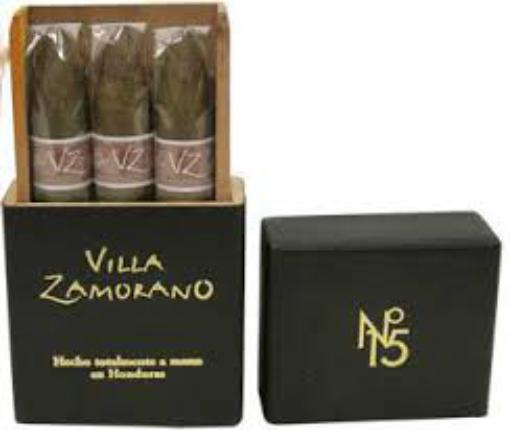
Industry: Necessities